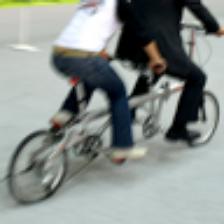
Label: NonHuman